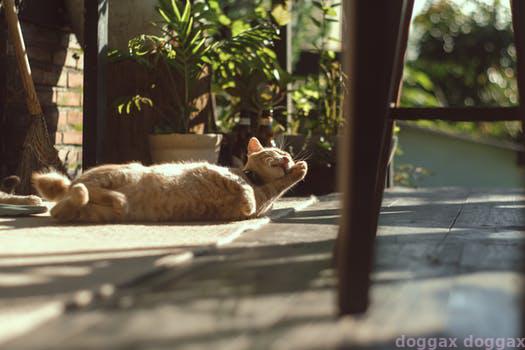
Label: Watermark